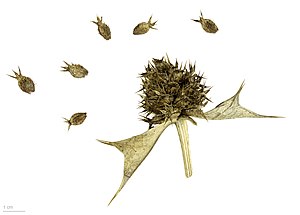
Strand-mandstro
Eryngium maritimum
Strandmandstro eller Strandtidsel er en 25-60 cm høj skærmplante, der vokser på sandede strandbredder. Strandmandstro er en flerårig urt, der er rødlistet og fredet, og derfor ikke må plukkes. Insekter suger gerne nektar af blomsterne. Navnet skrives også Strand-Mandstro.